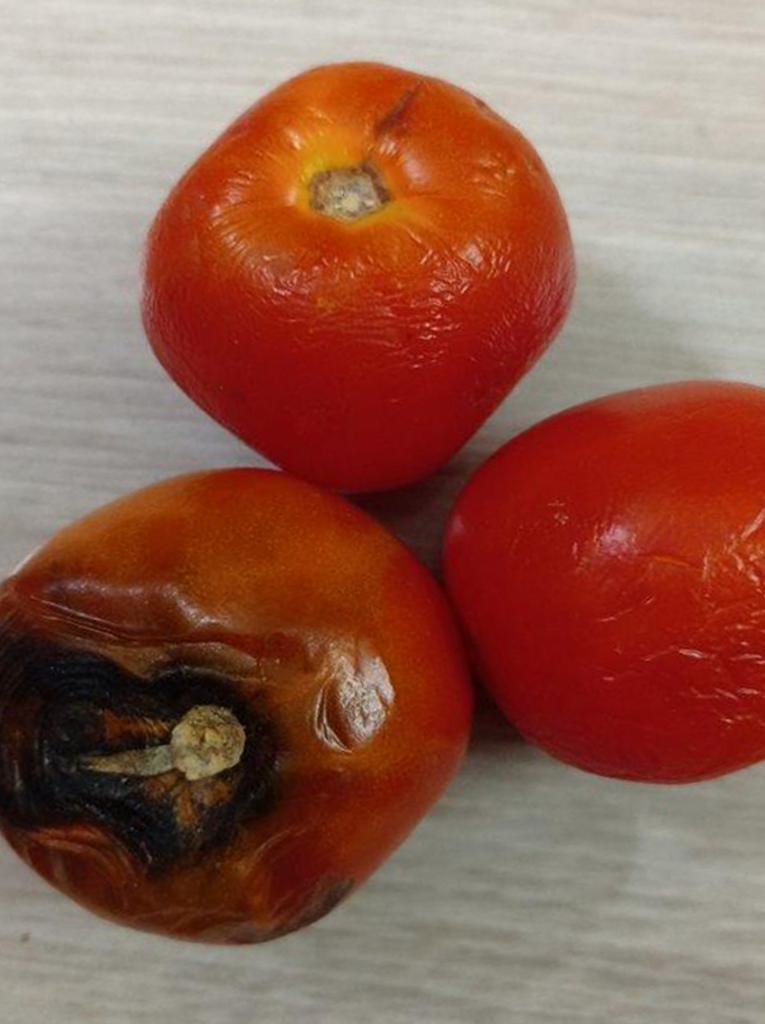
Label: Rotten